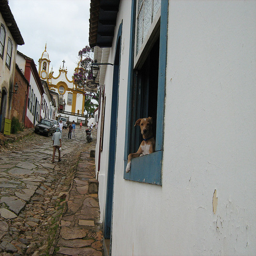
A dog sticking its head out of a window.
there is a small dog that is looking out of a window
Do in window with brick street and vintage buildings
A dog hanging out of a window on a building.
COBBLE STONE STREET, AND DOG LOOKING OUT AN OPEN WINDOW